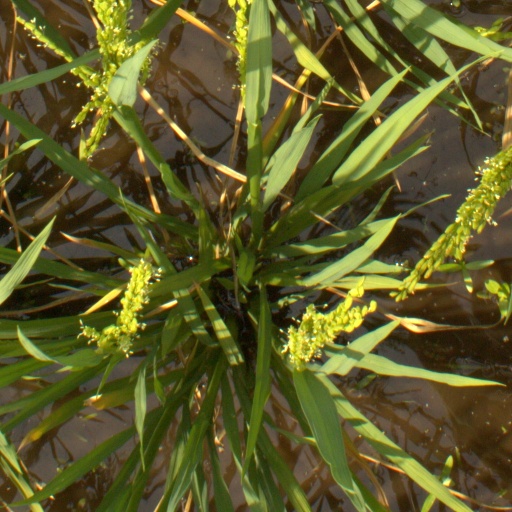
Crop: rice